2015 FIFA Women's World Cup final

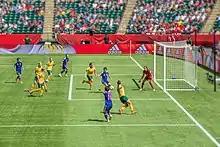
Japan's quarter-final match against Australia at Commonwealth Stadium

The United States reached the final undefeated and only conceded one goal in the six matches leading up to the final. The squad was drawn into Group D of the Women's World Cup, along with Australia, Sweden and Nigeria. The United States' first match against Australia was played at Winnipeg Stadium. After Megan Rapinoe scored an early goal, Australia managed to equalize. Two goals in the second half saw the United States take all three points in their first match. The United States played their second match against Sweden in Winnipeg. After a goalless 90 minutes, both teams walked away with a point apiece. In their final group match, the United States played Nigeria at a sold out BC Place. A single goal from captain Abby Wambach in the 45th minute was enough for the United States to progress to the round of 16 stage as group winners to face Group F third-placed team Colombia. A 53rd-minute goal by Alex Morgan and penalty converted by Carli Lloyd in the 66th minute saw the end the game 2–0. In the quarter-final, the United States took on China in Lansdowne Stadium. A goal by Carli Lloyd saw the game end 1–0. The United States were matched up against number one ranked Germany in the semi-finals. Goals by Carli Lloyd and Kelley O'Hara in the Olympic Stadium ended the match 2–0, with the United States progressing to the 2015 final.